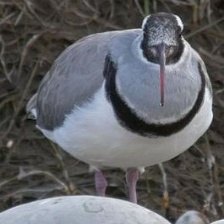
Species: IBISBILL
Scientific name: IBIDORHYNCHA STRUTHERSII